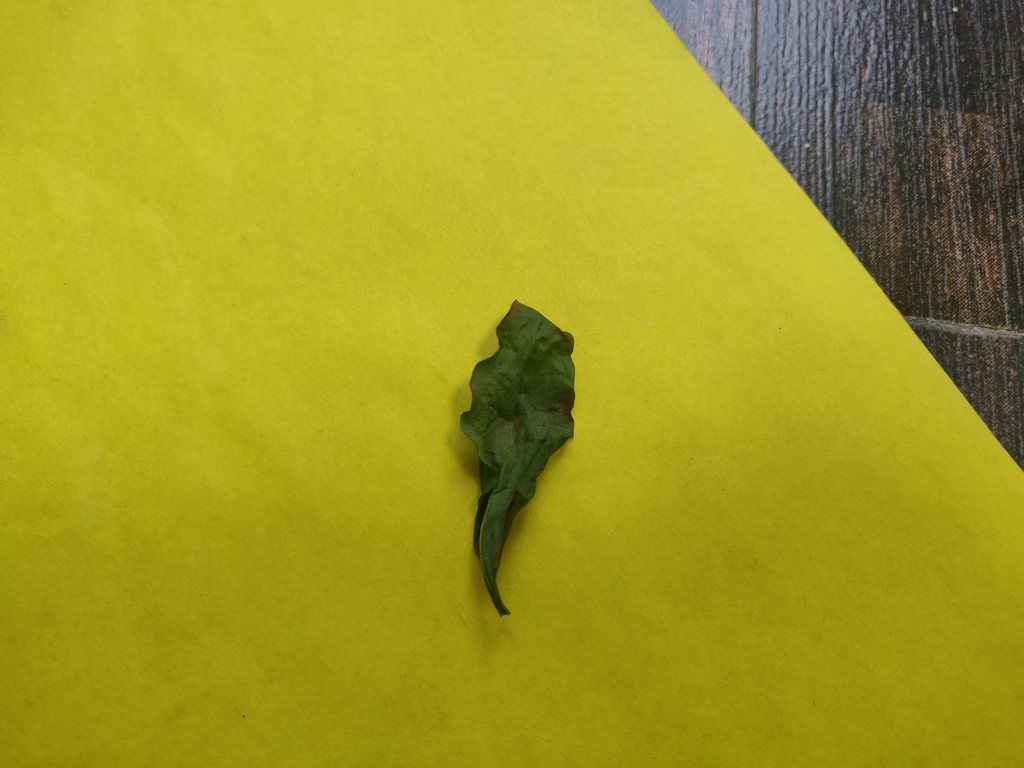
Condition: Dried
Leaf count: single
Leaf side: unknown